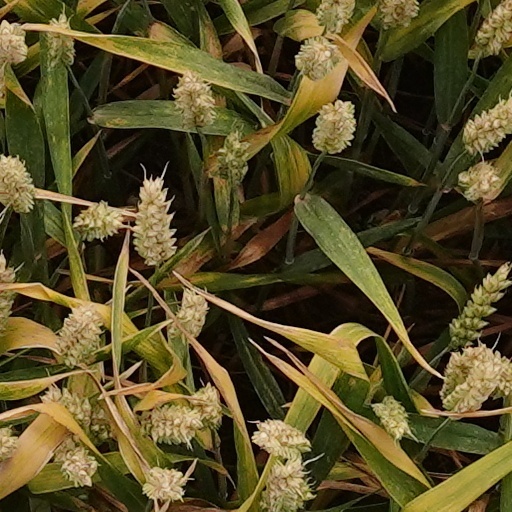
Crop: wheat